Cut the Crap

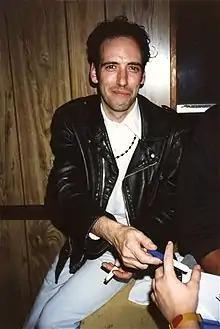
Founding Clash guitarist Mick Jones in 1987

The Clash's internal difficulties during 1983 led to two of its core members being fired: guitarist Mick Jones was seen as adopting rock star posturing that lead vocalist Joe Strummer considered anathema to what the band stood for, and drummer Topper Headon had developed a heroin addiction which left him unreliable. After the band undertook rehearsals in London during June 1983, interpersonal tensions reemerged. The two principal songwriters no longer trusted each other, due to Jones's frequent absence from rehearsals and use of synthesizers. Both Jones and bassist Paul Simonon have said that they refused to sign the contract negotiated by manager Bernie Rhodes, who had earlier been fired due to personal differences with Jones.